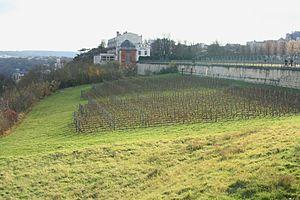
Saint-Germain-en-Laye [lɛ] est une commune française située à 19 km à l'ouest de Paris dans le département des Yvelines en région Île-de-France.